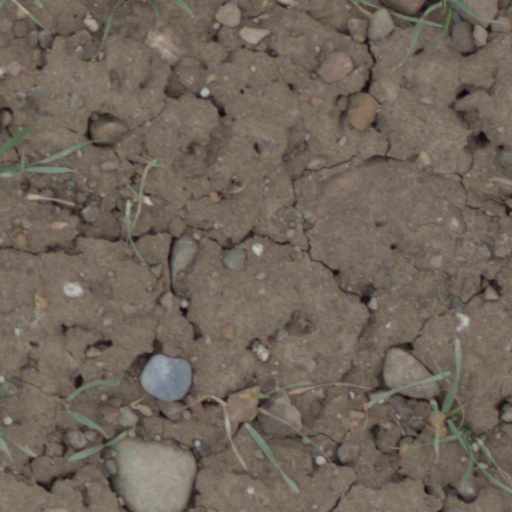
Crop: wheat